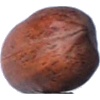
Label: Nut Pecan 1